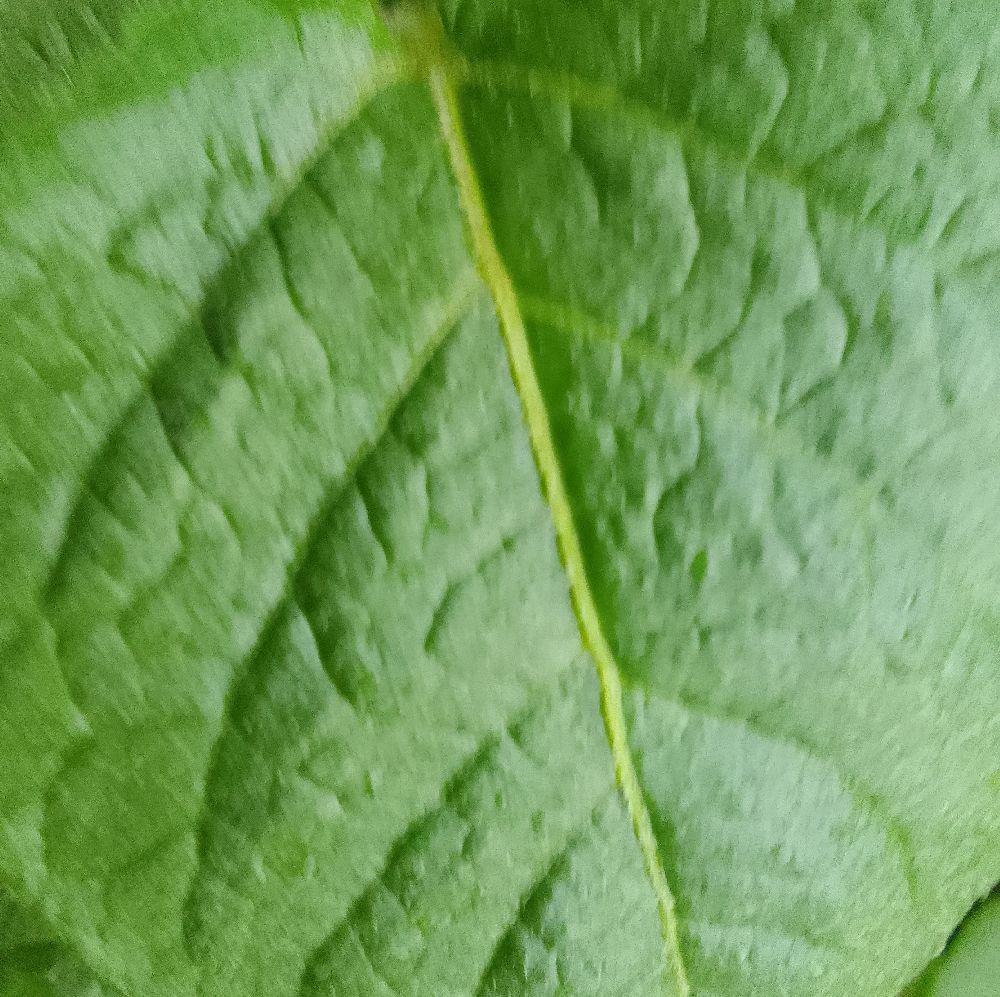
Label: Healthy